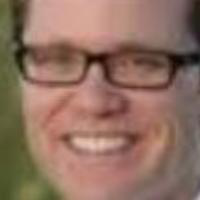
Age group: age 31-40